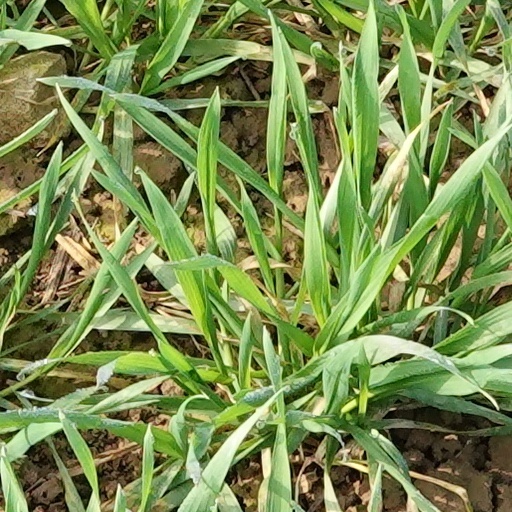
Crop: wheat